Matthew Snelling

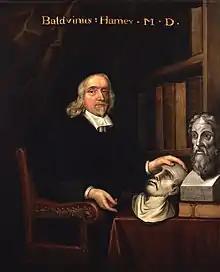
"Portrait of Baldwin Hamey the younger", 1674

He primarily painted miniature portraits, and has works that can be found in the Victoria and Albert Museum. He worked as a limner for over 20 years. His style appears to have been an influence on the miniature painter Thomas Flatman.